Yakubu Gowon

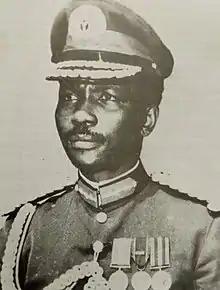
As a soldier

The end of the war came about on 13 January 1970, with Colonel Olusegun Obasanjo's acceptance of the surrender of Biafran forces. The next day, Obasanjo announced the situation on the former rebel radio station Radio Biafra Enugu. Gowon subsequently made his famous "no victor, no vanquished" speech, and followed it up with an amnesty for the majority of those who had participated in the Biafran uprising, as well as a program of "Reconciliation, Reconstruction, and Rehabilitation", to repair the extensive damage done to the economy and infrastructure of the Eastern Region during the years of war. Some of these efforts never left the drawing board. In addition to this, Gen. Gowon's administration's policy of leaving only 20 pounds for Biafrans who had a bank account in Nigeria before the war, regardless of how much money had been in their account, was criticised by foreign and local aid workers, as this led to an unprecedented scale of begging, looting and robbery in the former Biafran areas after the war.